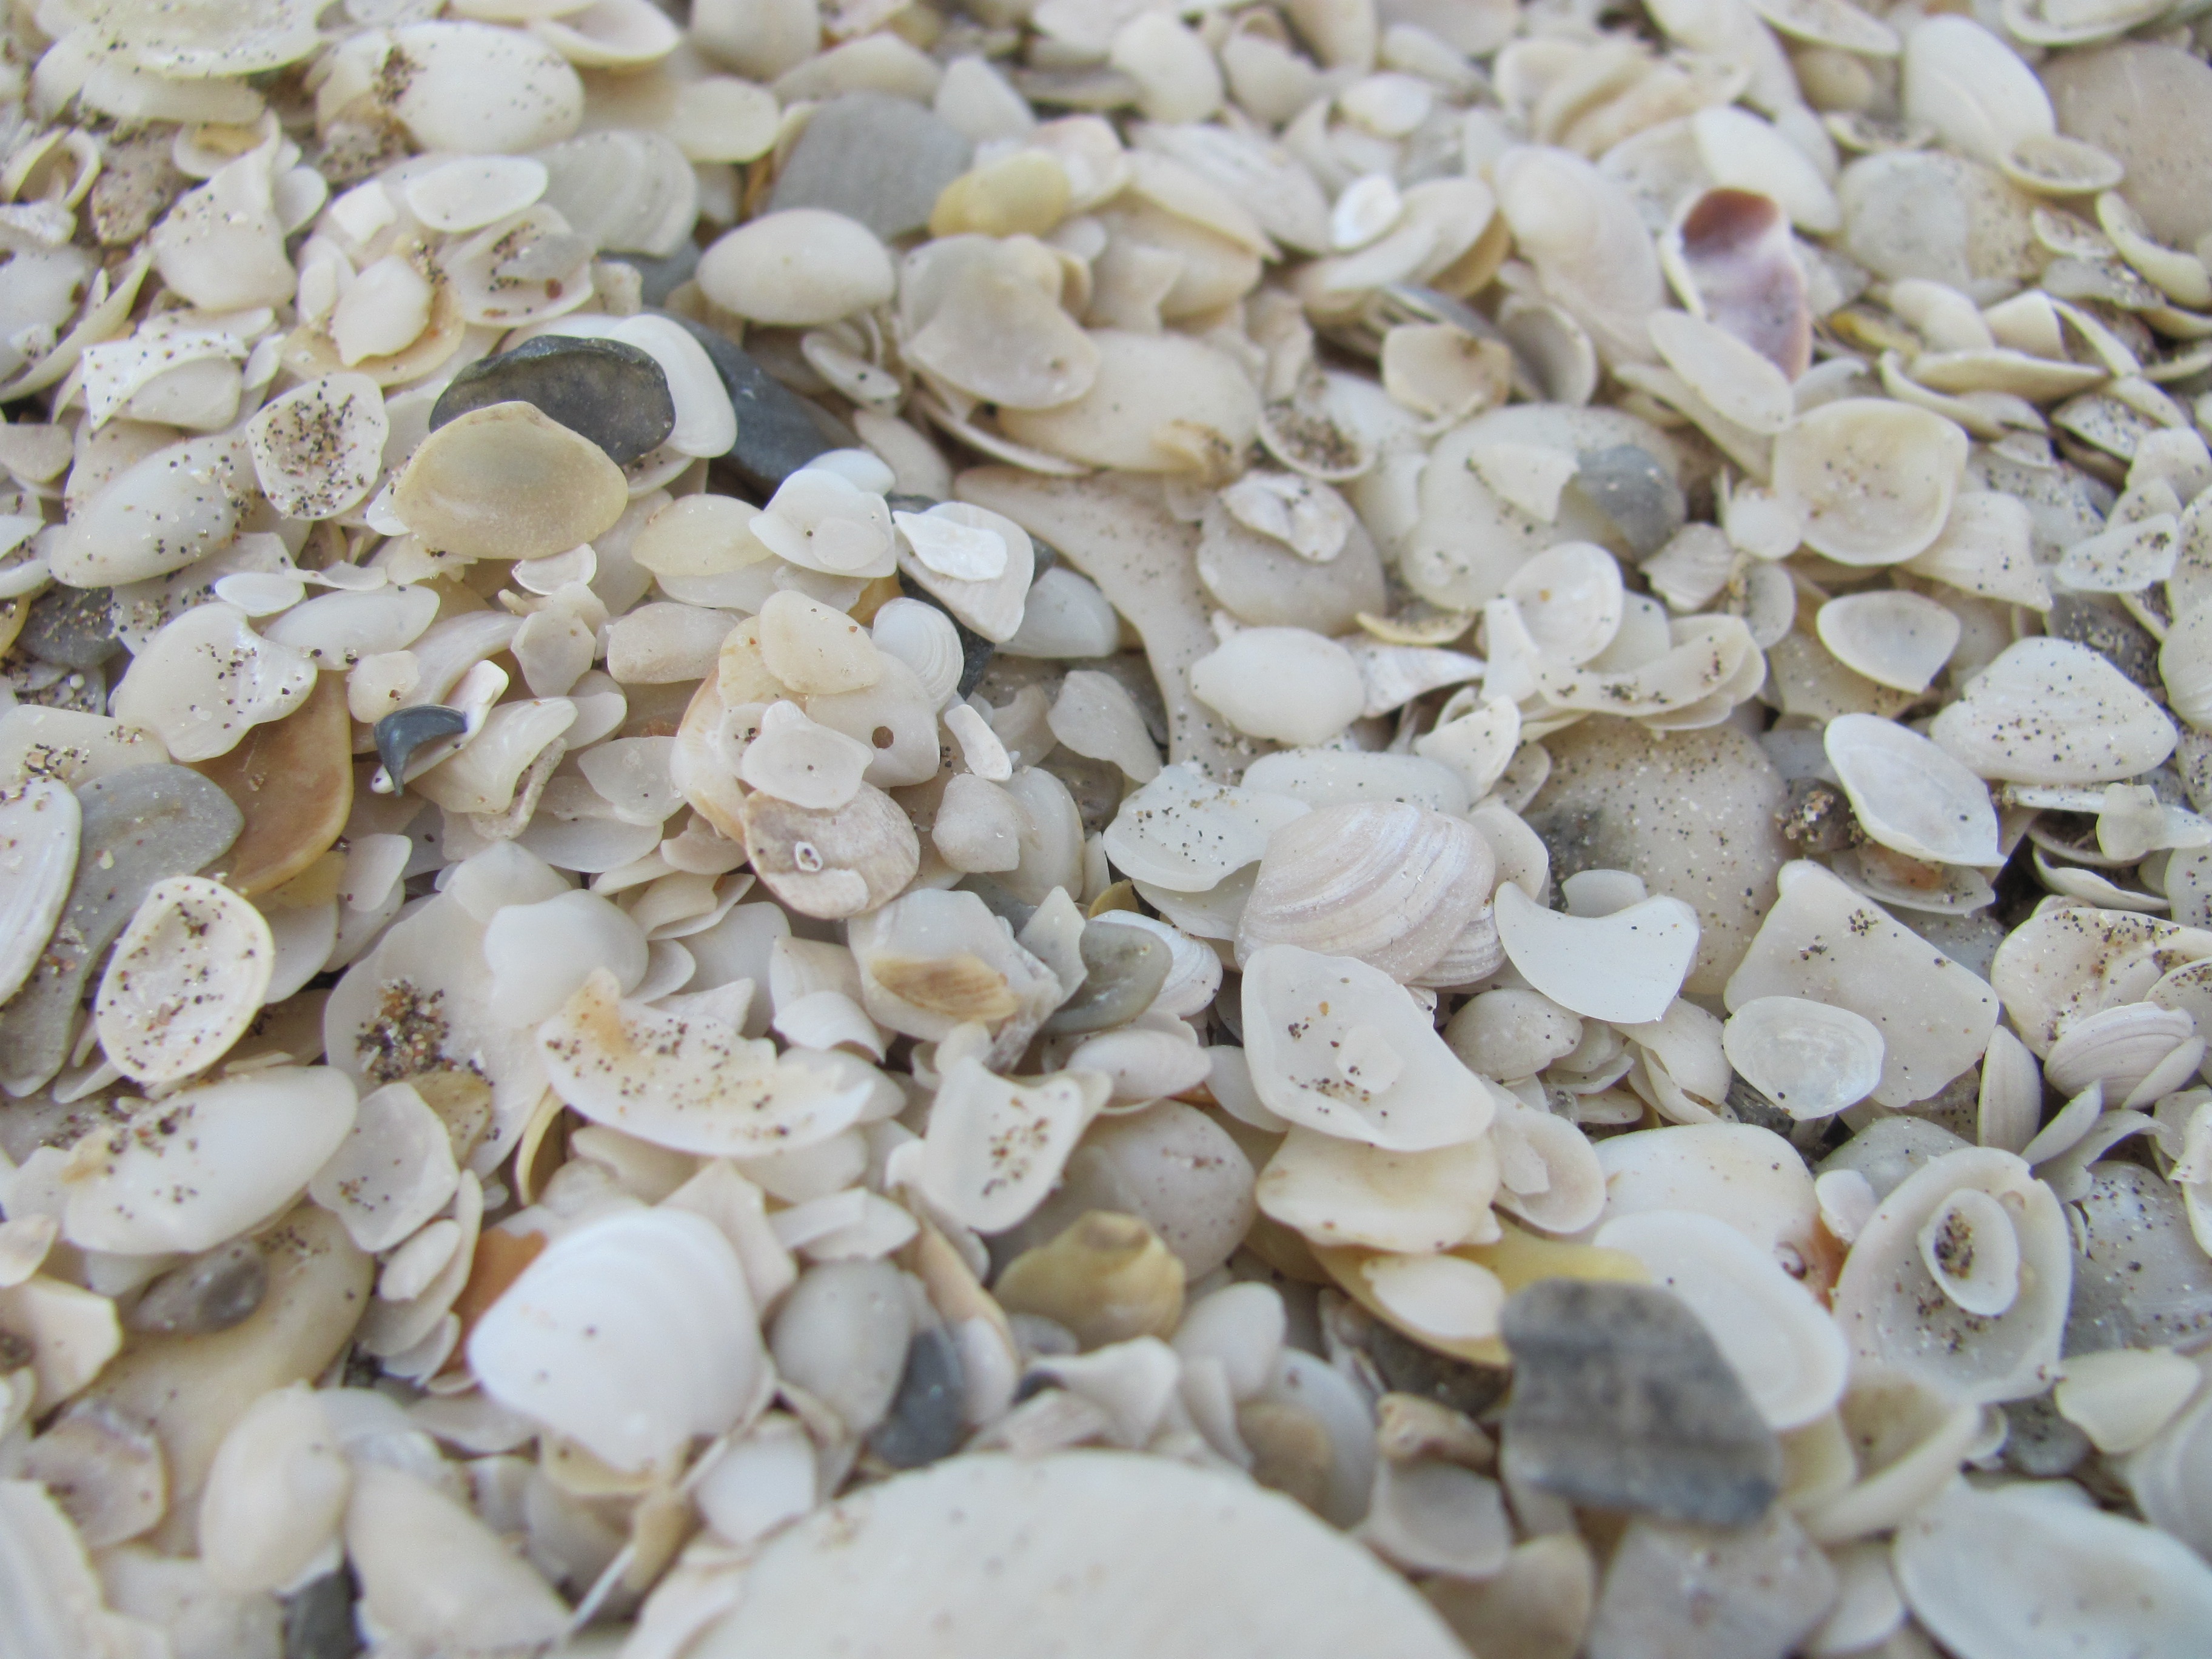
beach, sea, water, sand, petal, food, pebble, material, invertebrate, seashell, shells, gravel, cockle, clams, edge of the sea, oyster mushroom